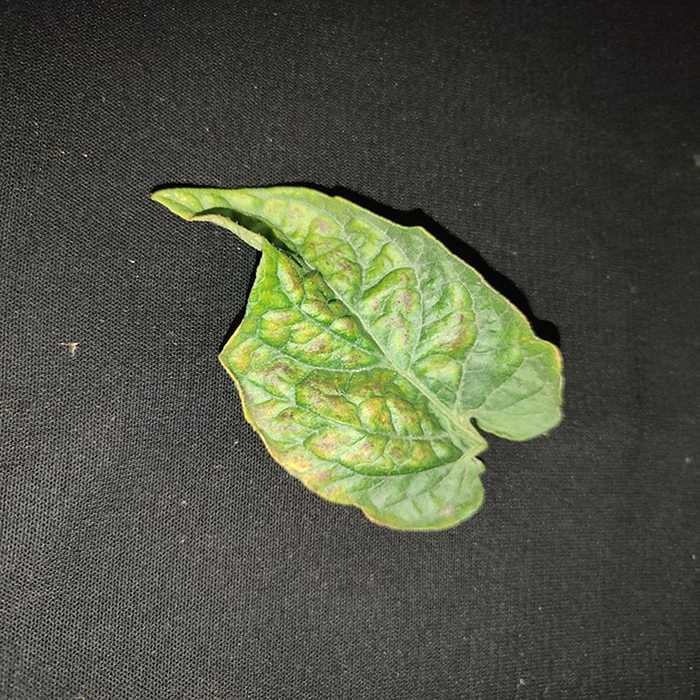
Plant: Tomato
Label: Tomato spotted wilt